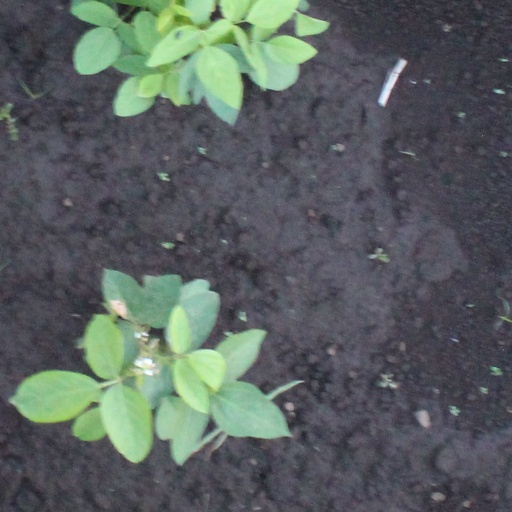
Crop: soybean